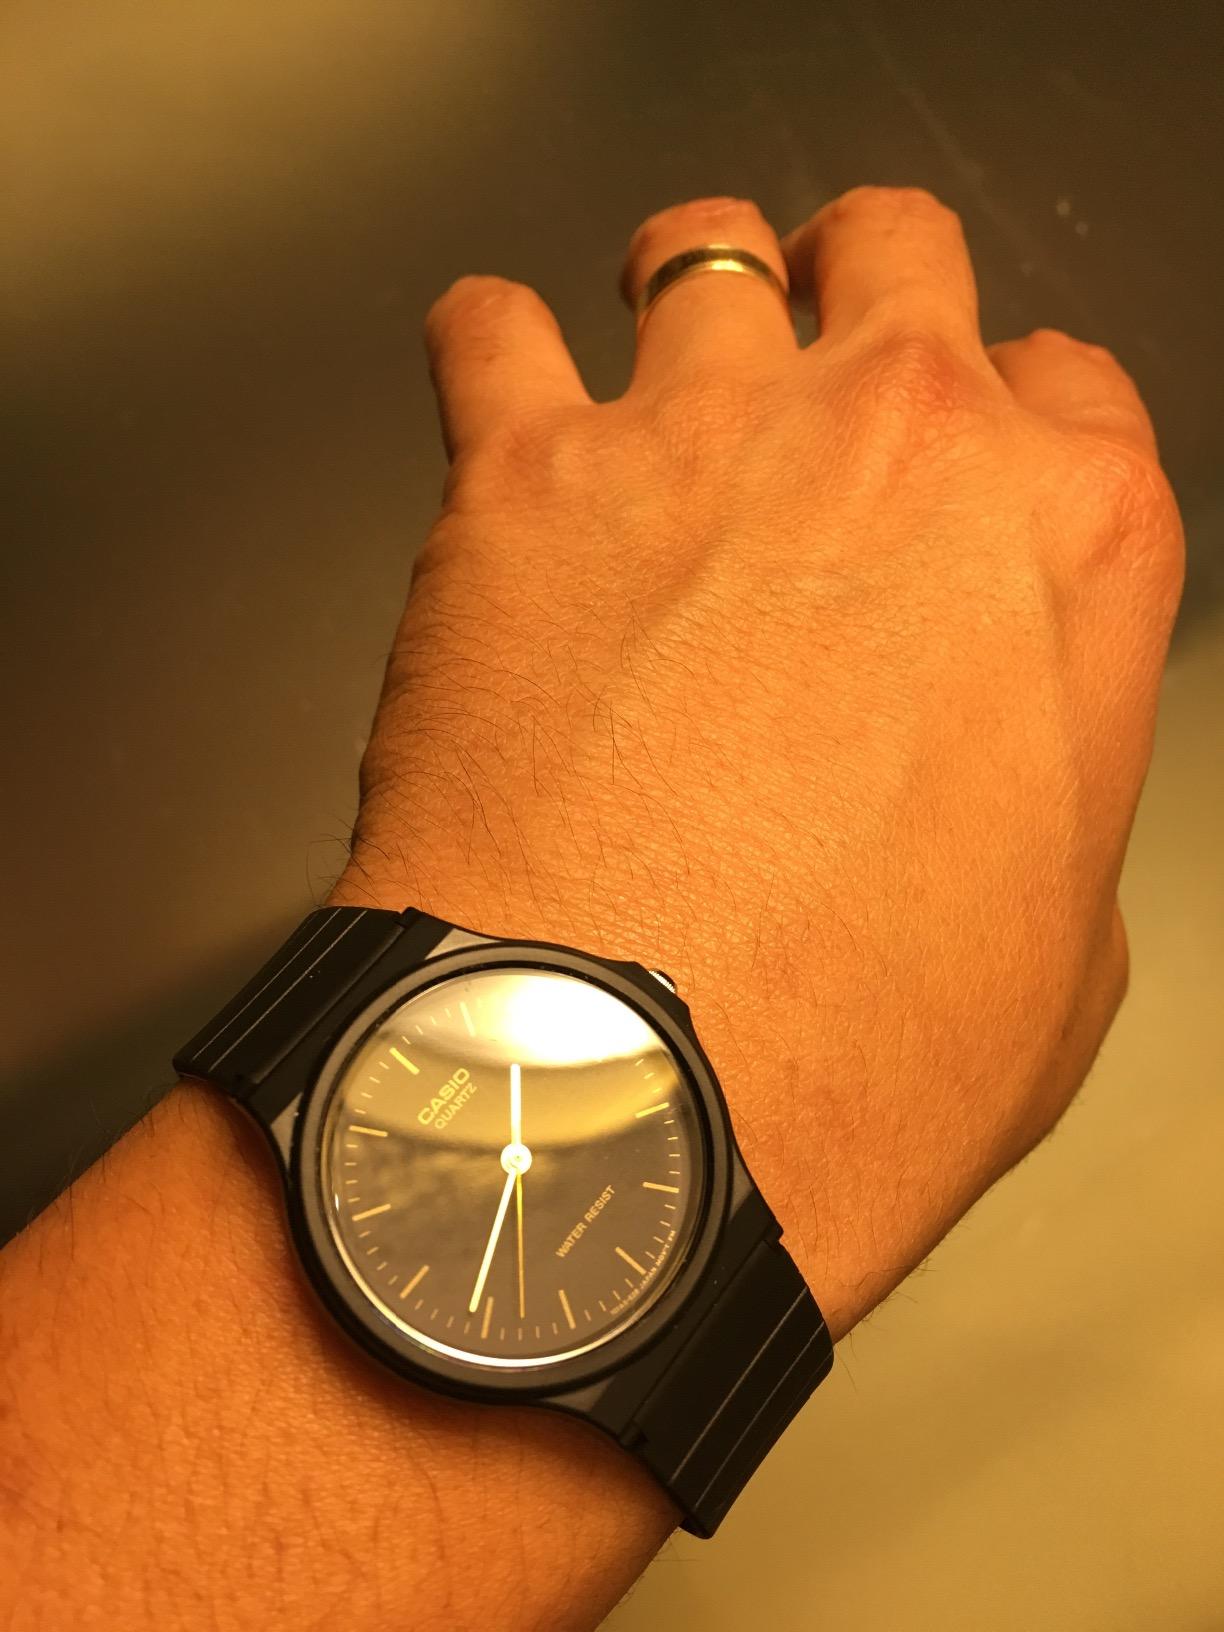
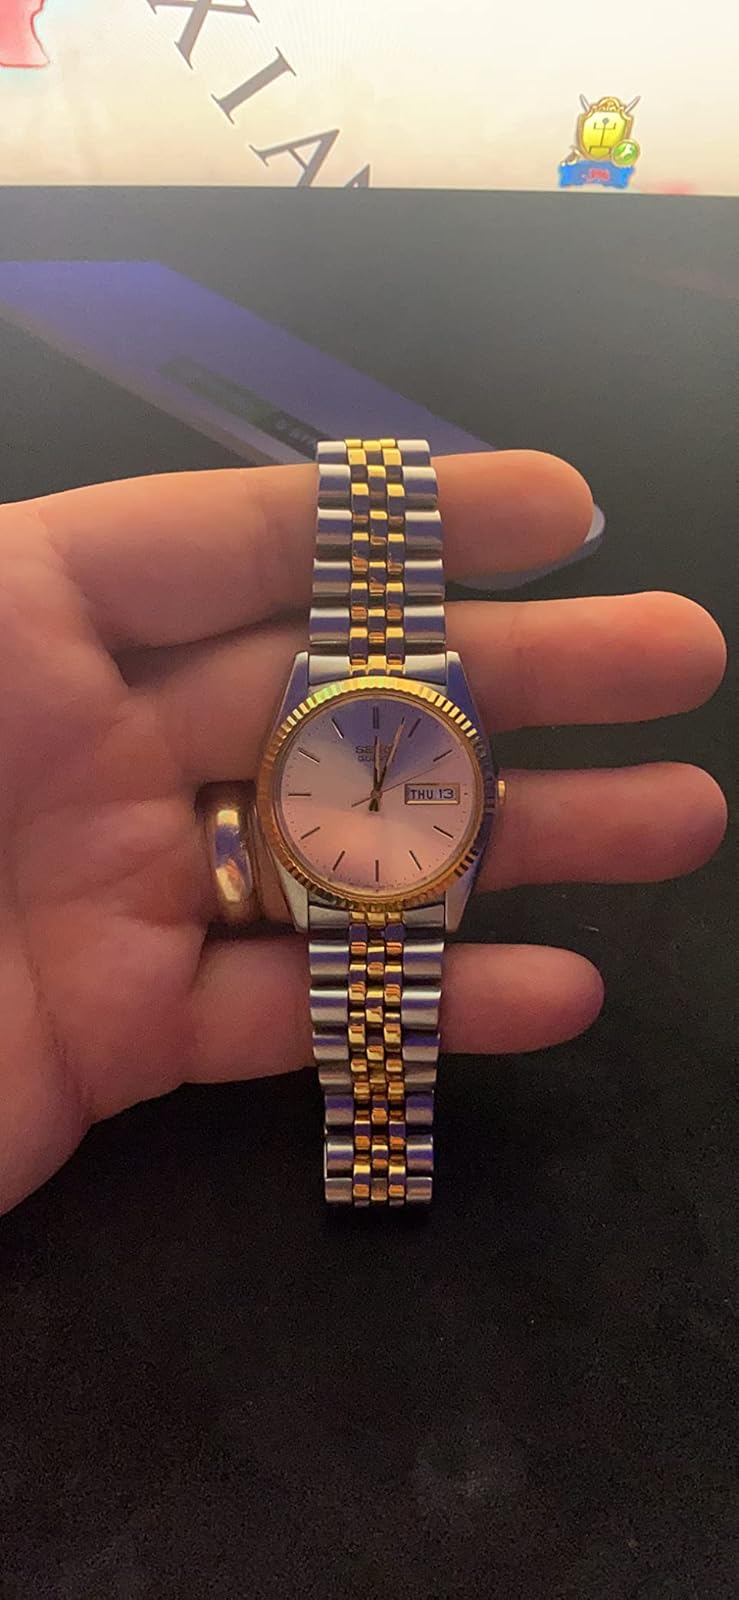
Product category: accessories_watch
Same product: no